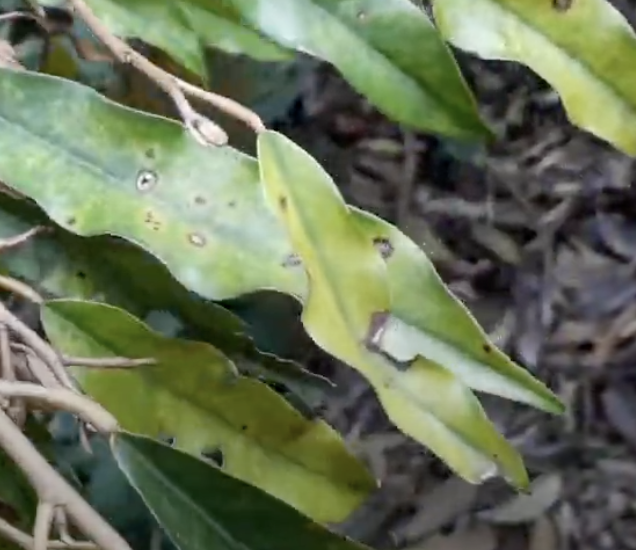
Label: canker_disease